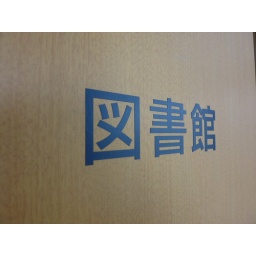
a lot of books in this library in japan